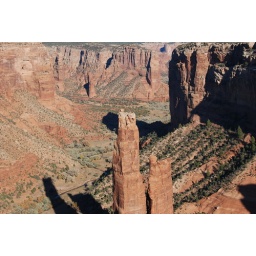
Spider Rock - a huge tower down in the canyon